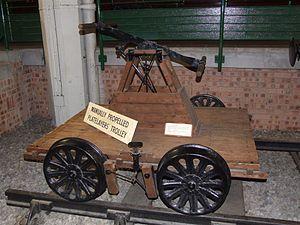
La draisine fait partie du matériel roulant ferroviaire, c'est le nom généralement donné à un véhicule automoteur, léger, principalement utilisé pour le service des voies ferrées, notamment l'inspection des lignes et le transport du matériel et du personnel de maintenance. Depuis quelques années, il existe aussi des draisines conçues spécifiquement pour une utilisation de loisir sur d'anciens tronçons de voie ferrée, elles sont actionnées par des pédaliers.
L'Homme au poing d'acier est le huitième album de la série de bande dessinée Blueberry de Jean-Michel Charlier et Jean Giraud. Il a d'abord été prépublié dans Pilote avant d’être publié en album en 1970. C'est le deuxième du cycle du cheval de fer.